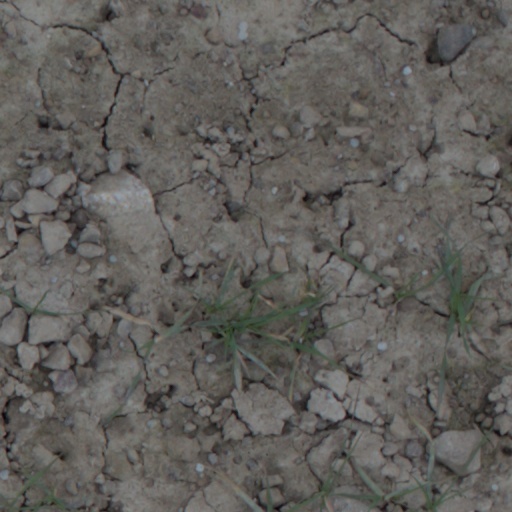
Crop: wheat